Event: Nepal Earthquake
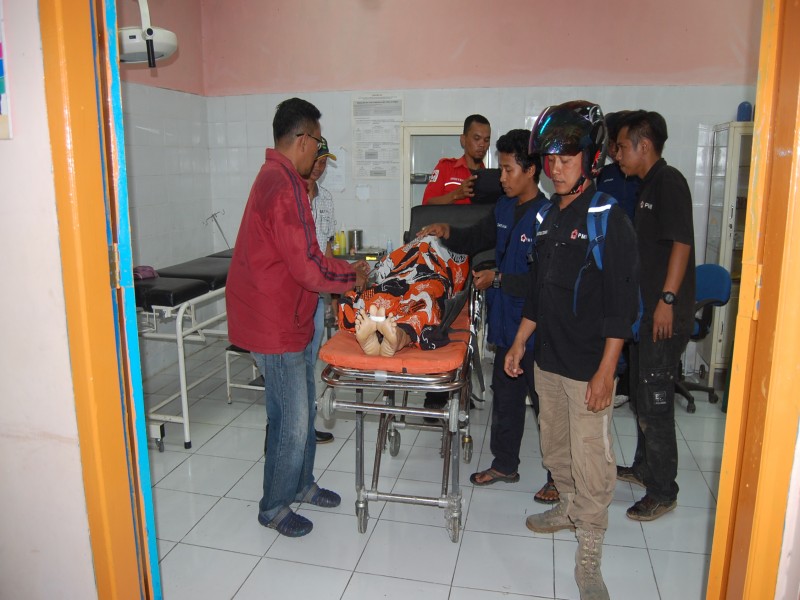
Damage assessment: no_damage